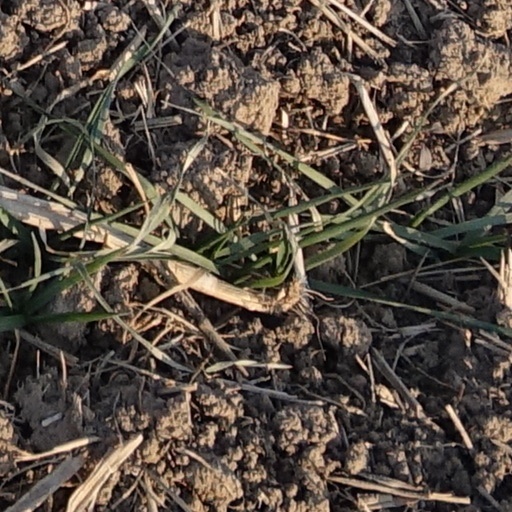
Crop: wheat